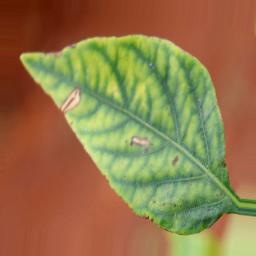
Label: nutritional